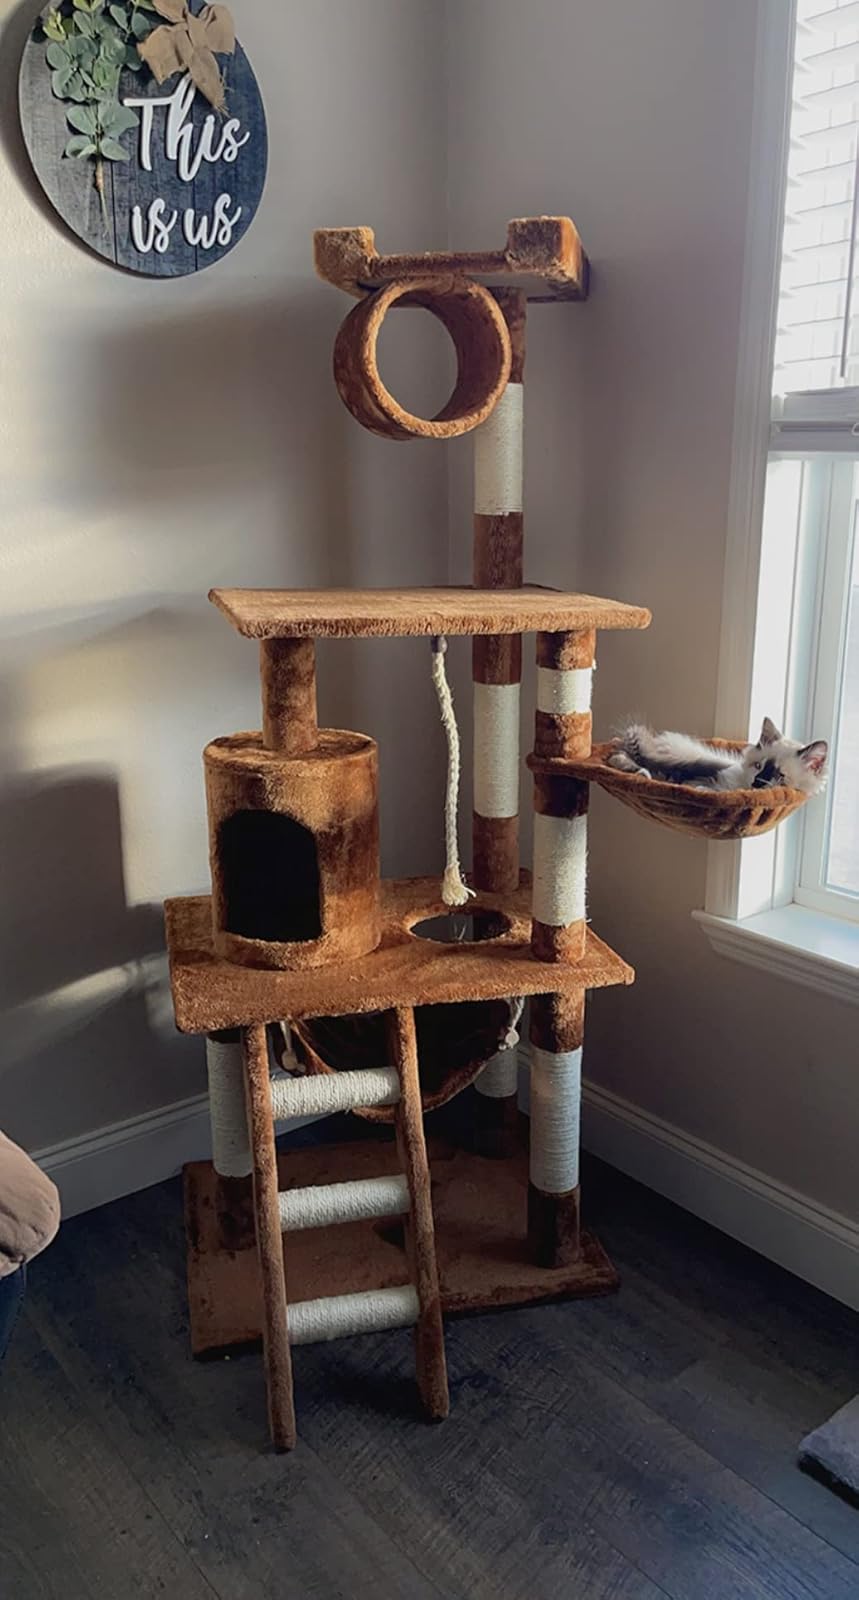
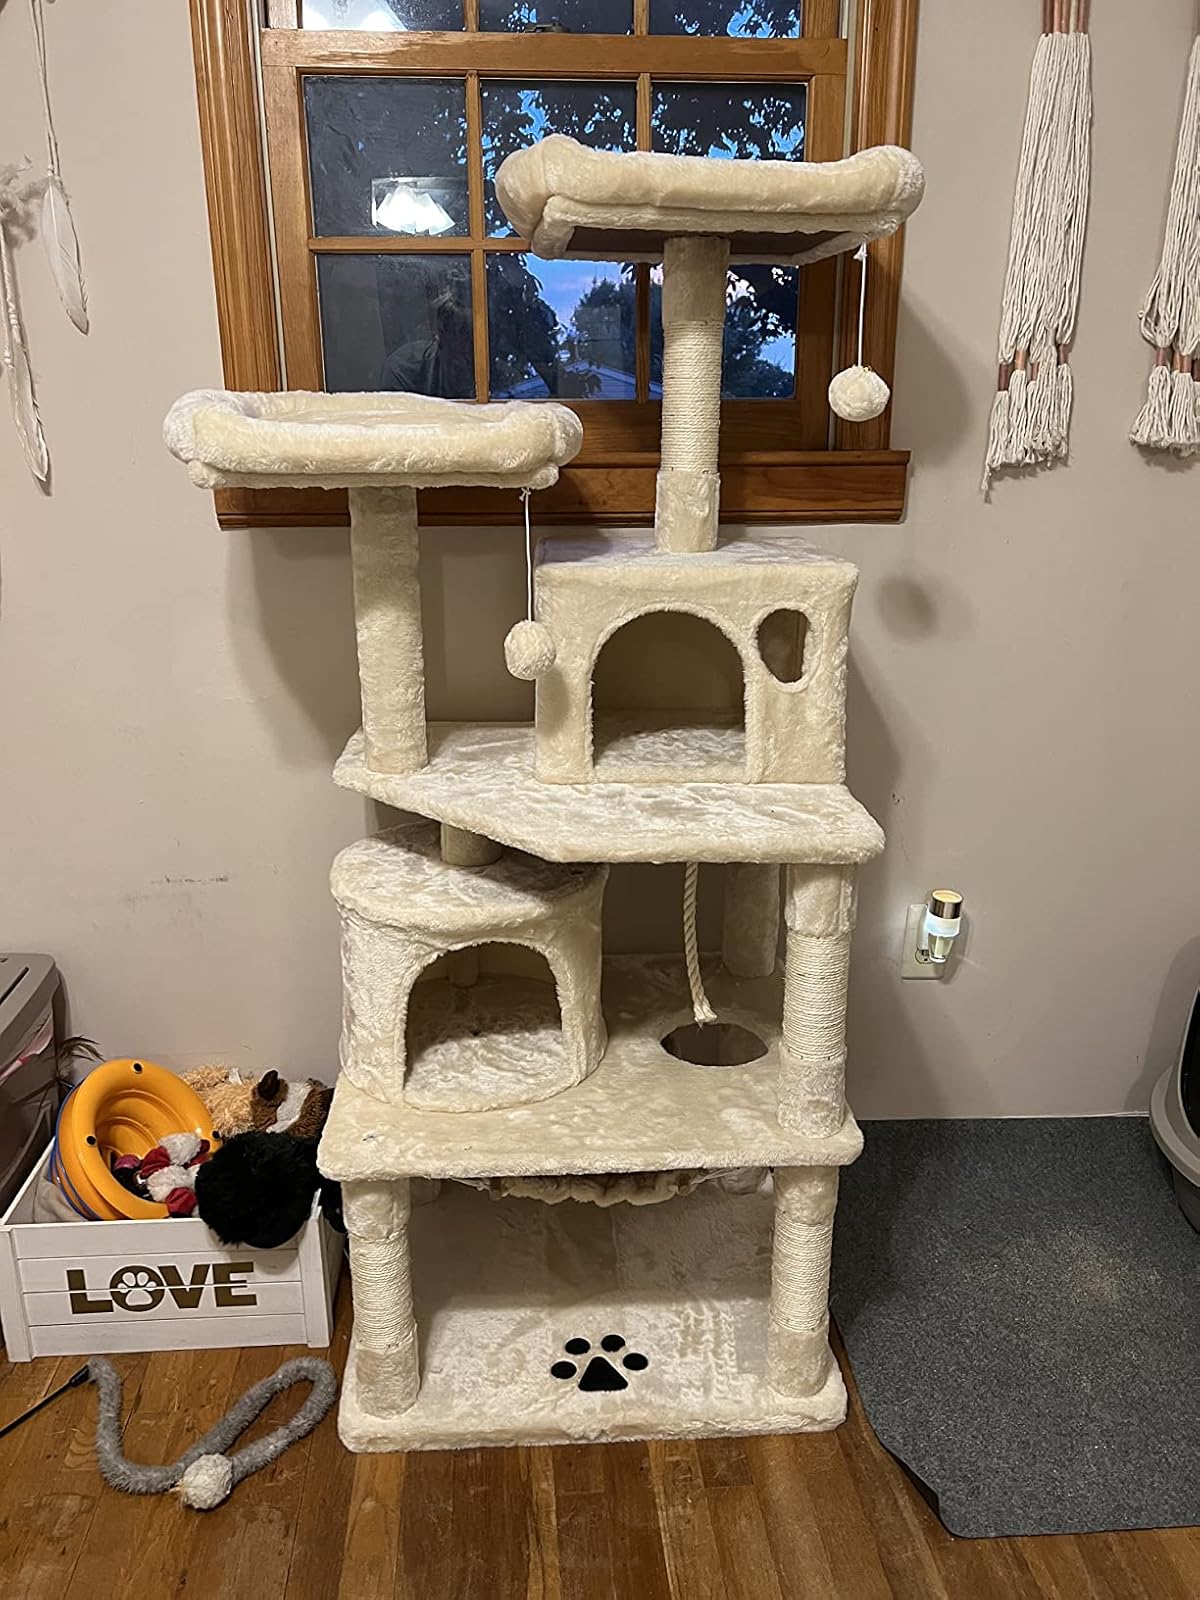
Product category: items_cat tree
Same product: no